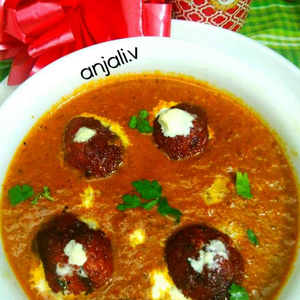
Dish: kofta